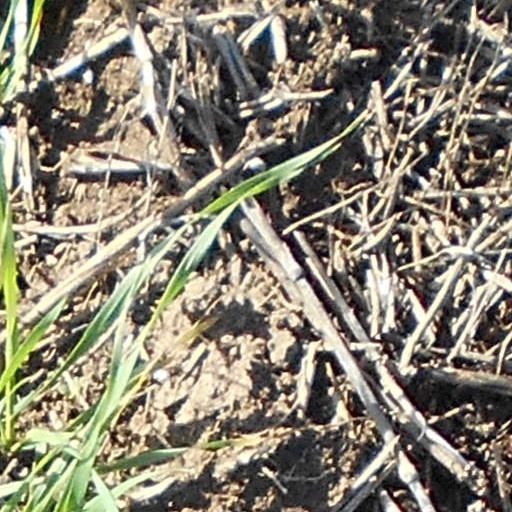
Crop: wheat